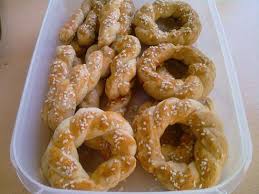
Yemek: simit